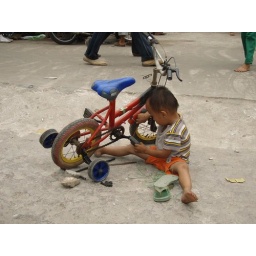
Palembang boy fix bike near mosque